Craig Henderson

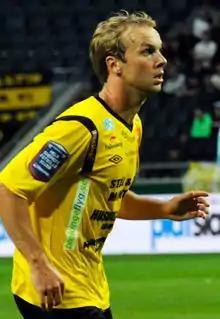

Craig Charles Glendinning Henderson (born 24 June 1987) is a New Zealand footballer who last played for Indy Eleven as a midfielder. His hometown is Stokes Valley, Lower Hutt. He attended Taita College, Lower Hutt where he was Head Boy, Dux and Sportsman of the Year in 2004.